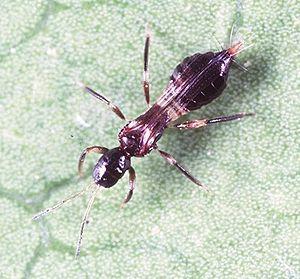
Franklinothrips est un genre d'insectes thysanoptères de la famille des Aeolothripidae, à distribution pantropicale.
Franklinothrips vespiformis est une espèce d'insectes thysanoptères de la famille des Aeolothripidae, originaire d'Asie.
Les Aeolothripidae sont une famille d'insectes de l'ordre des Thysanoptères.